Something Fresh

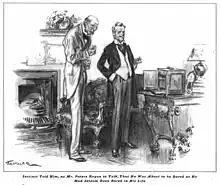
Lord Emsworth and J. Preston Peters, 1915 illustration by F. R. Gruger

Wodehouse converted pounds sterling into dollars in the story for the American readers of "The Saturday Evening Post" when it was first serialised between 26 June and 14 August 1915. The title "Something New" was used in America instead of "Something Fresh" because "fresh" has a meaning synonymous with "impertinent" in America. For it Wodehouse received a fee of $3,500, more than for any previous work. The serial in "The Saturday Evening Post" included illustrations by F. R. Gruger.